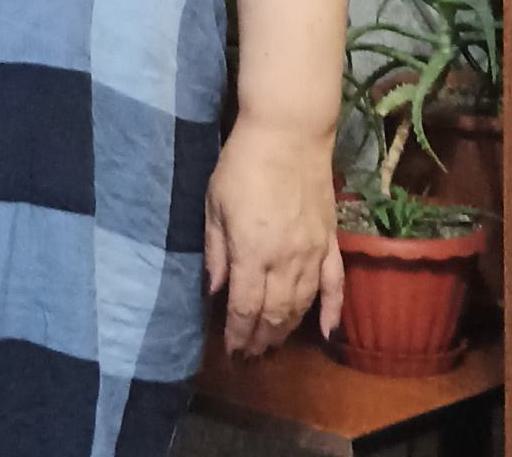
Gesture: no_gesture